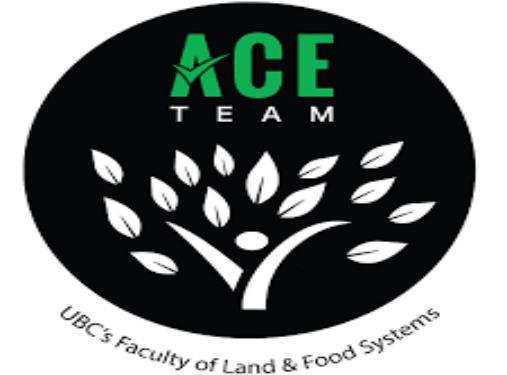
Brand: ACE Team
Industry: Others